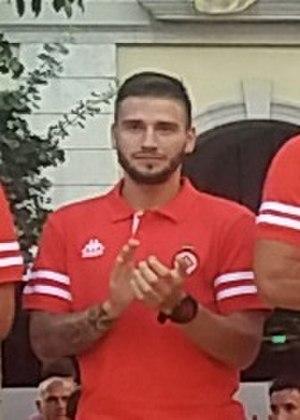
Cristian Portugués Manzanera, dit Portu, né le 21 mai 1992 à Murcie, est un footballeur espagnol évoluant au poste de milieu offensif avec la Real Sociedad.